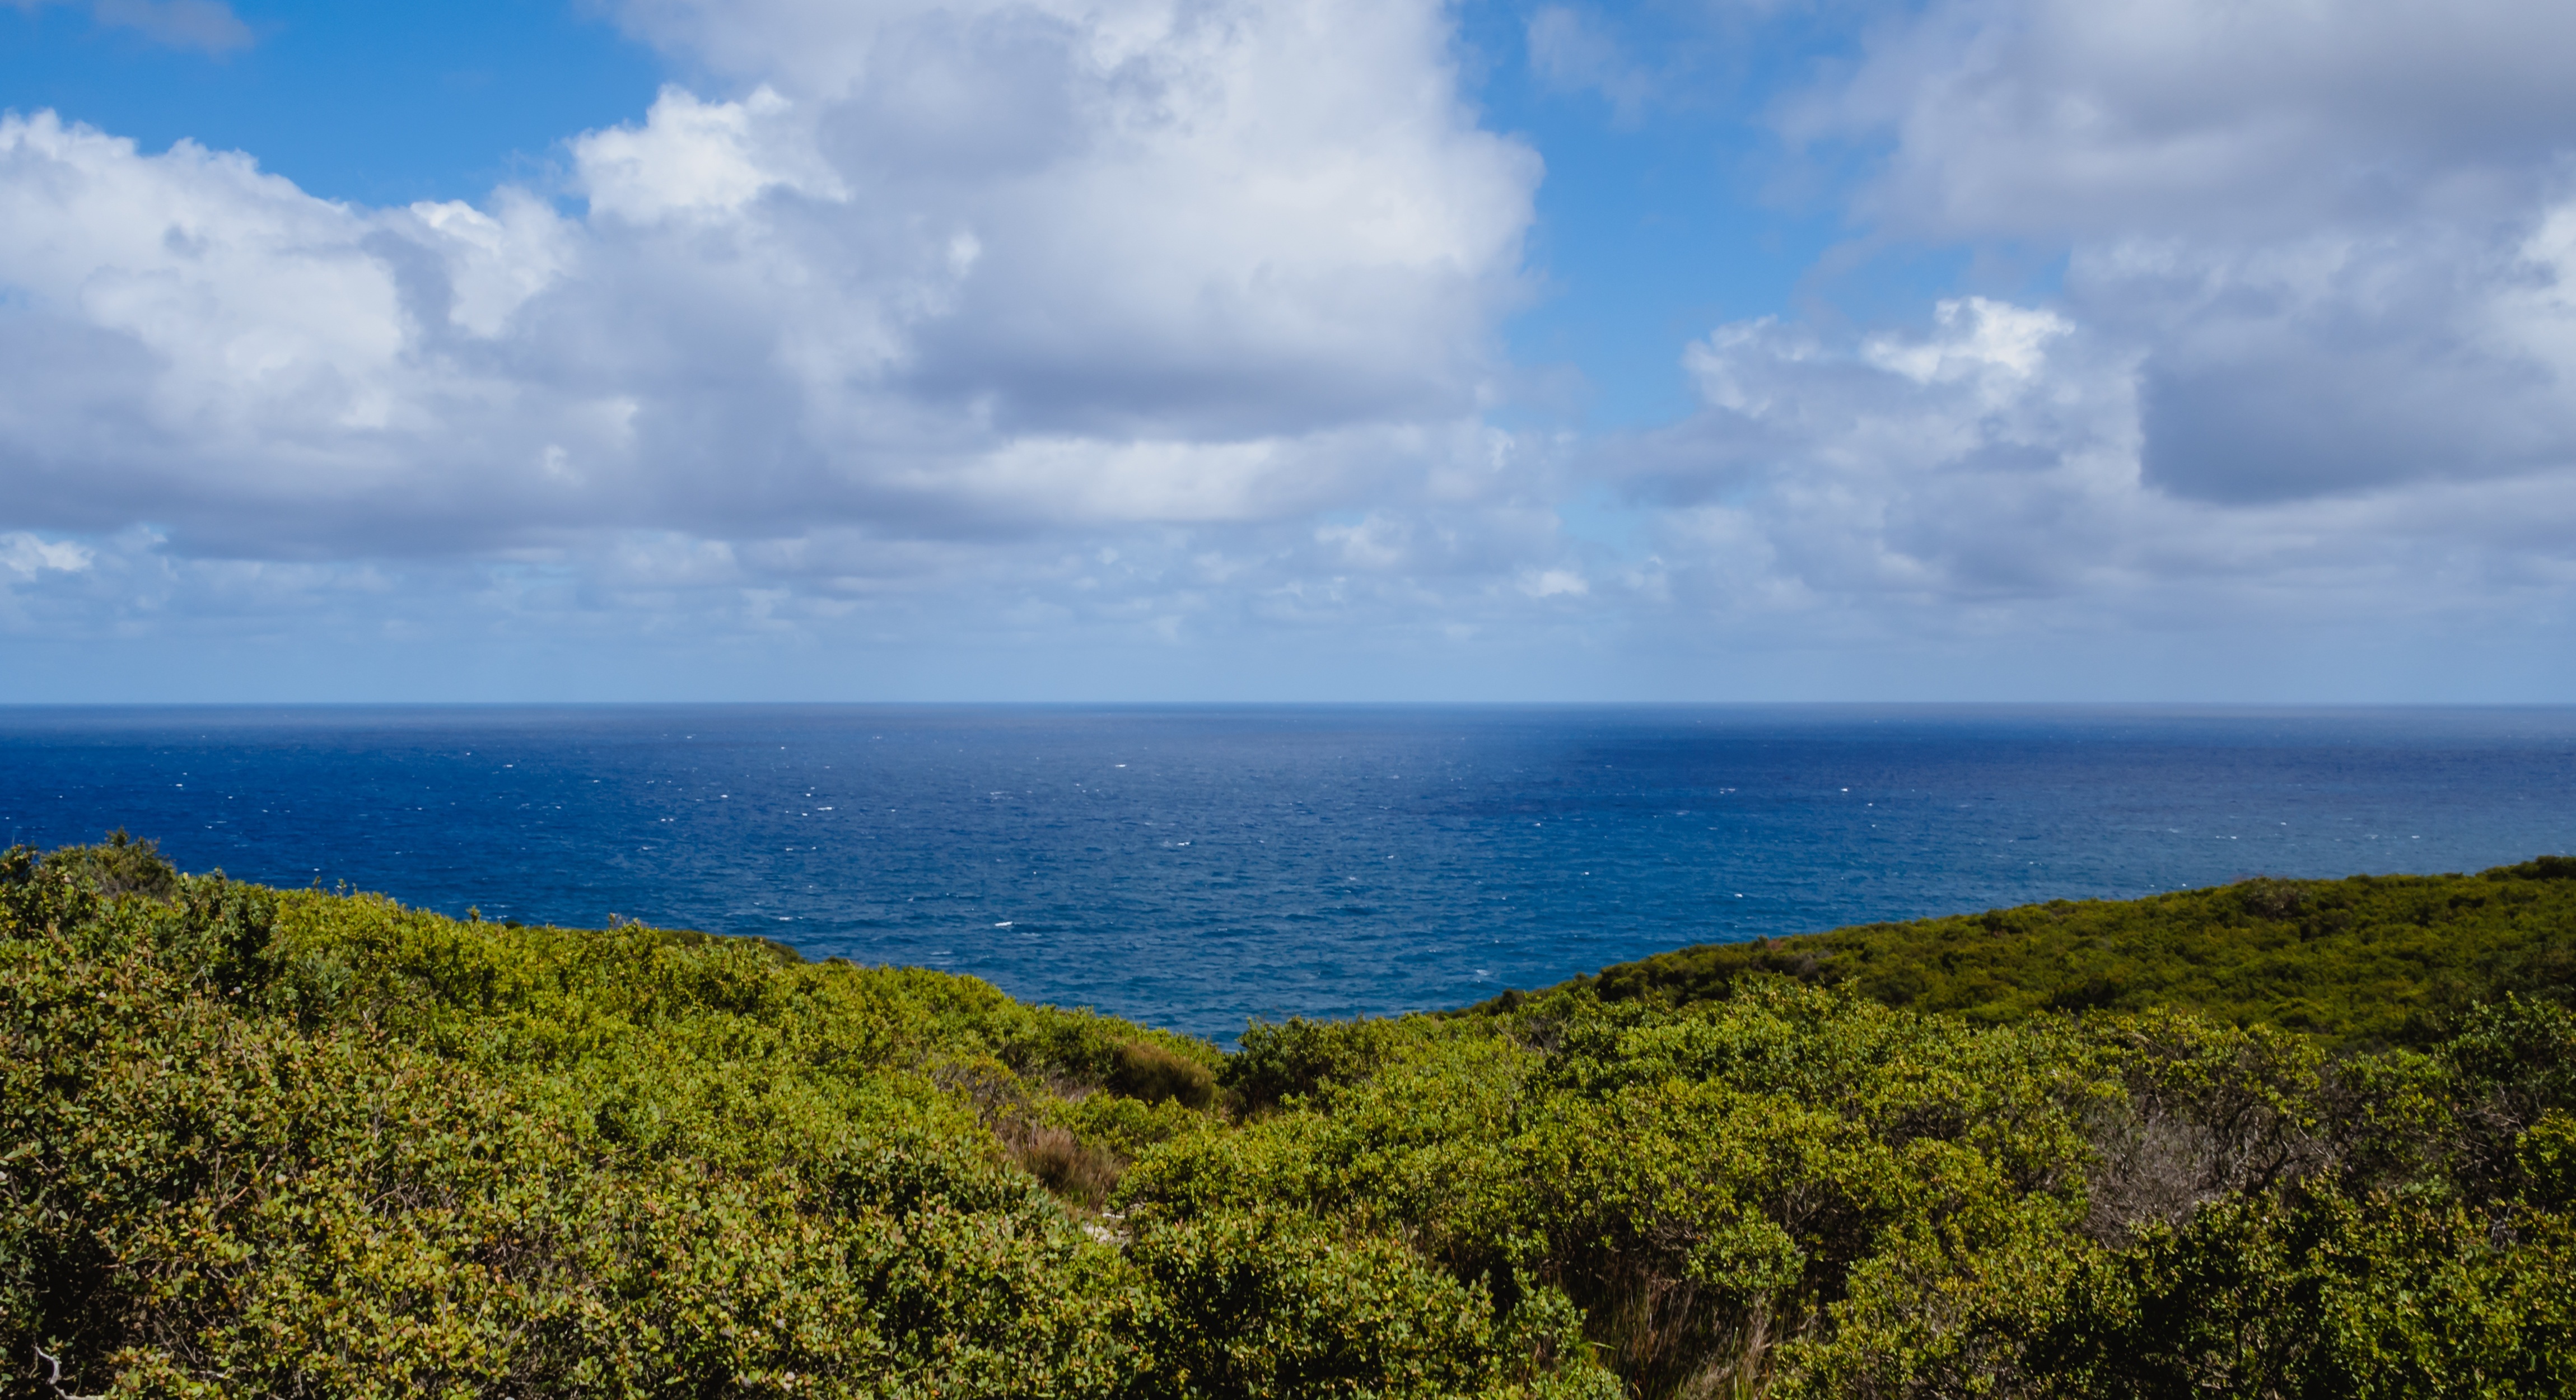
beach, landscape, sea, coast, tree, water, nature, forest, outdoor, ocean, horizon, mountain, cloud, sky, hill, shore, lake, view, summer, cliff, cove, green, seascape, bay, terrain, body of water, trees, clouds, vivid, vegetation, cape, geographical feature